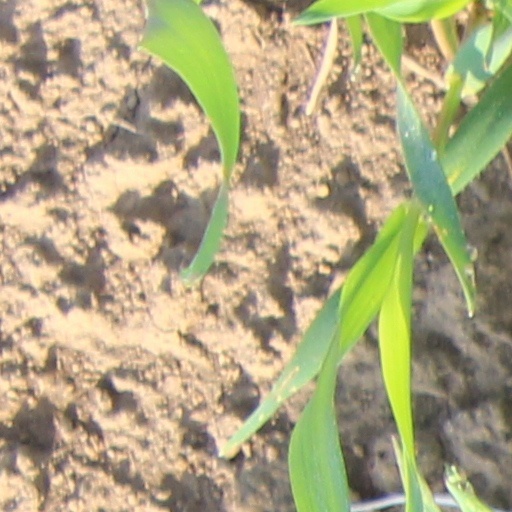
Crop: wheat